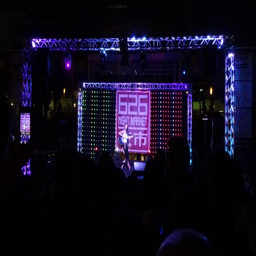
main stage of the night market .